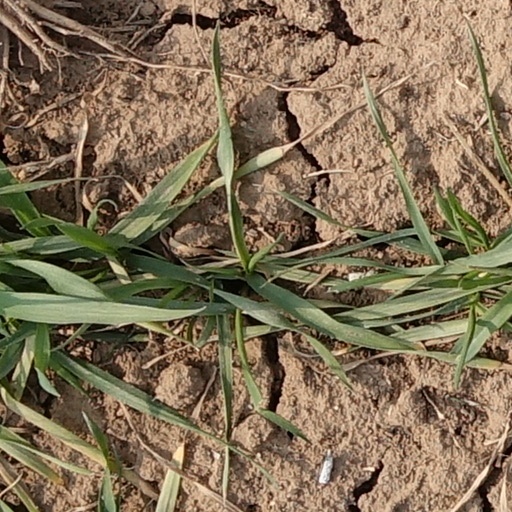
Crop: wheat